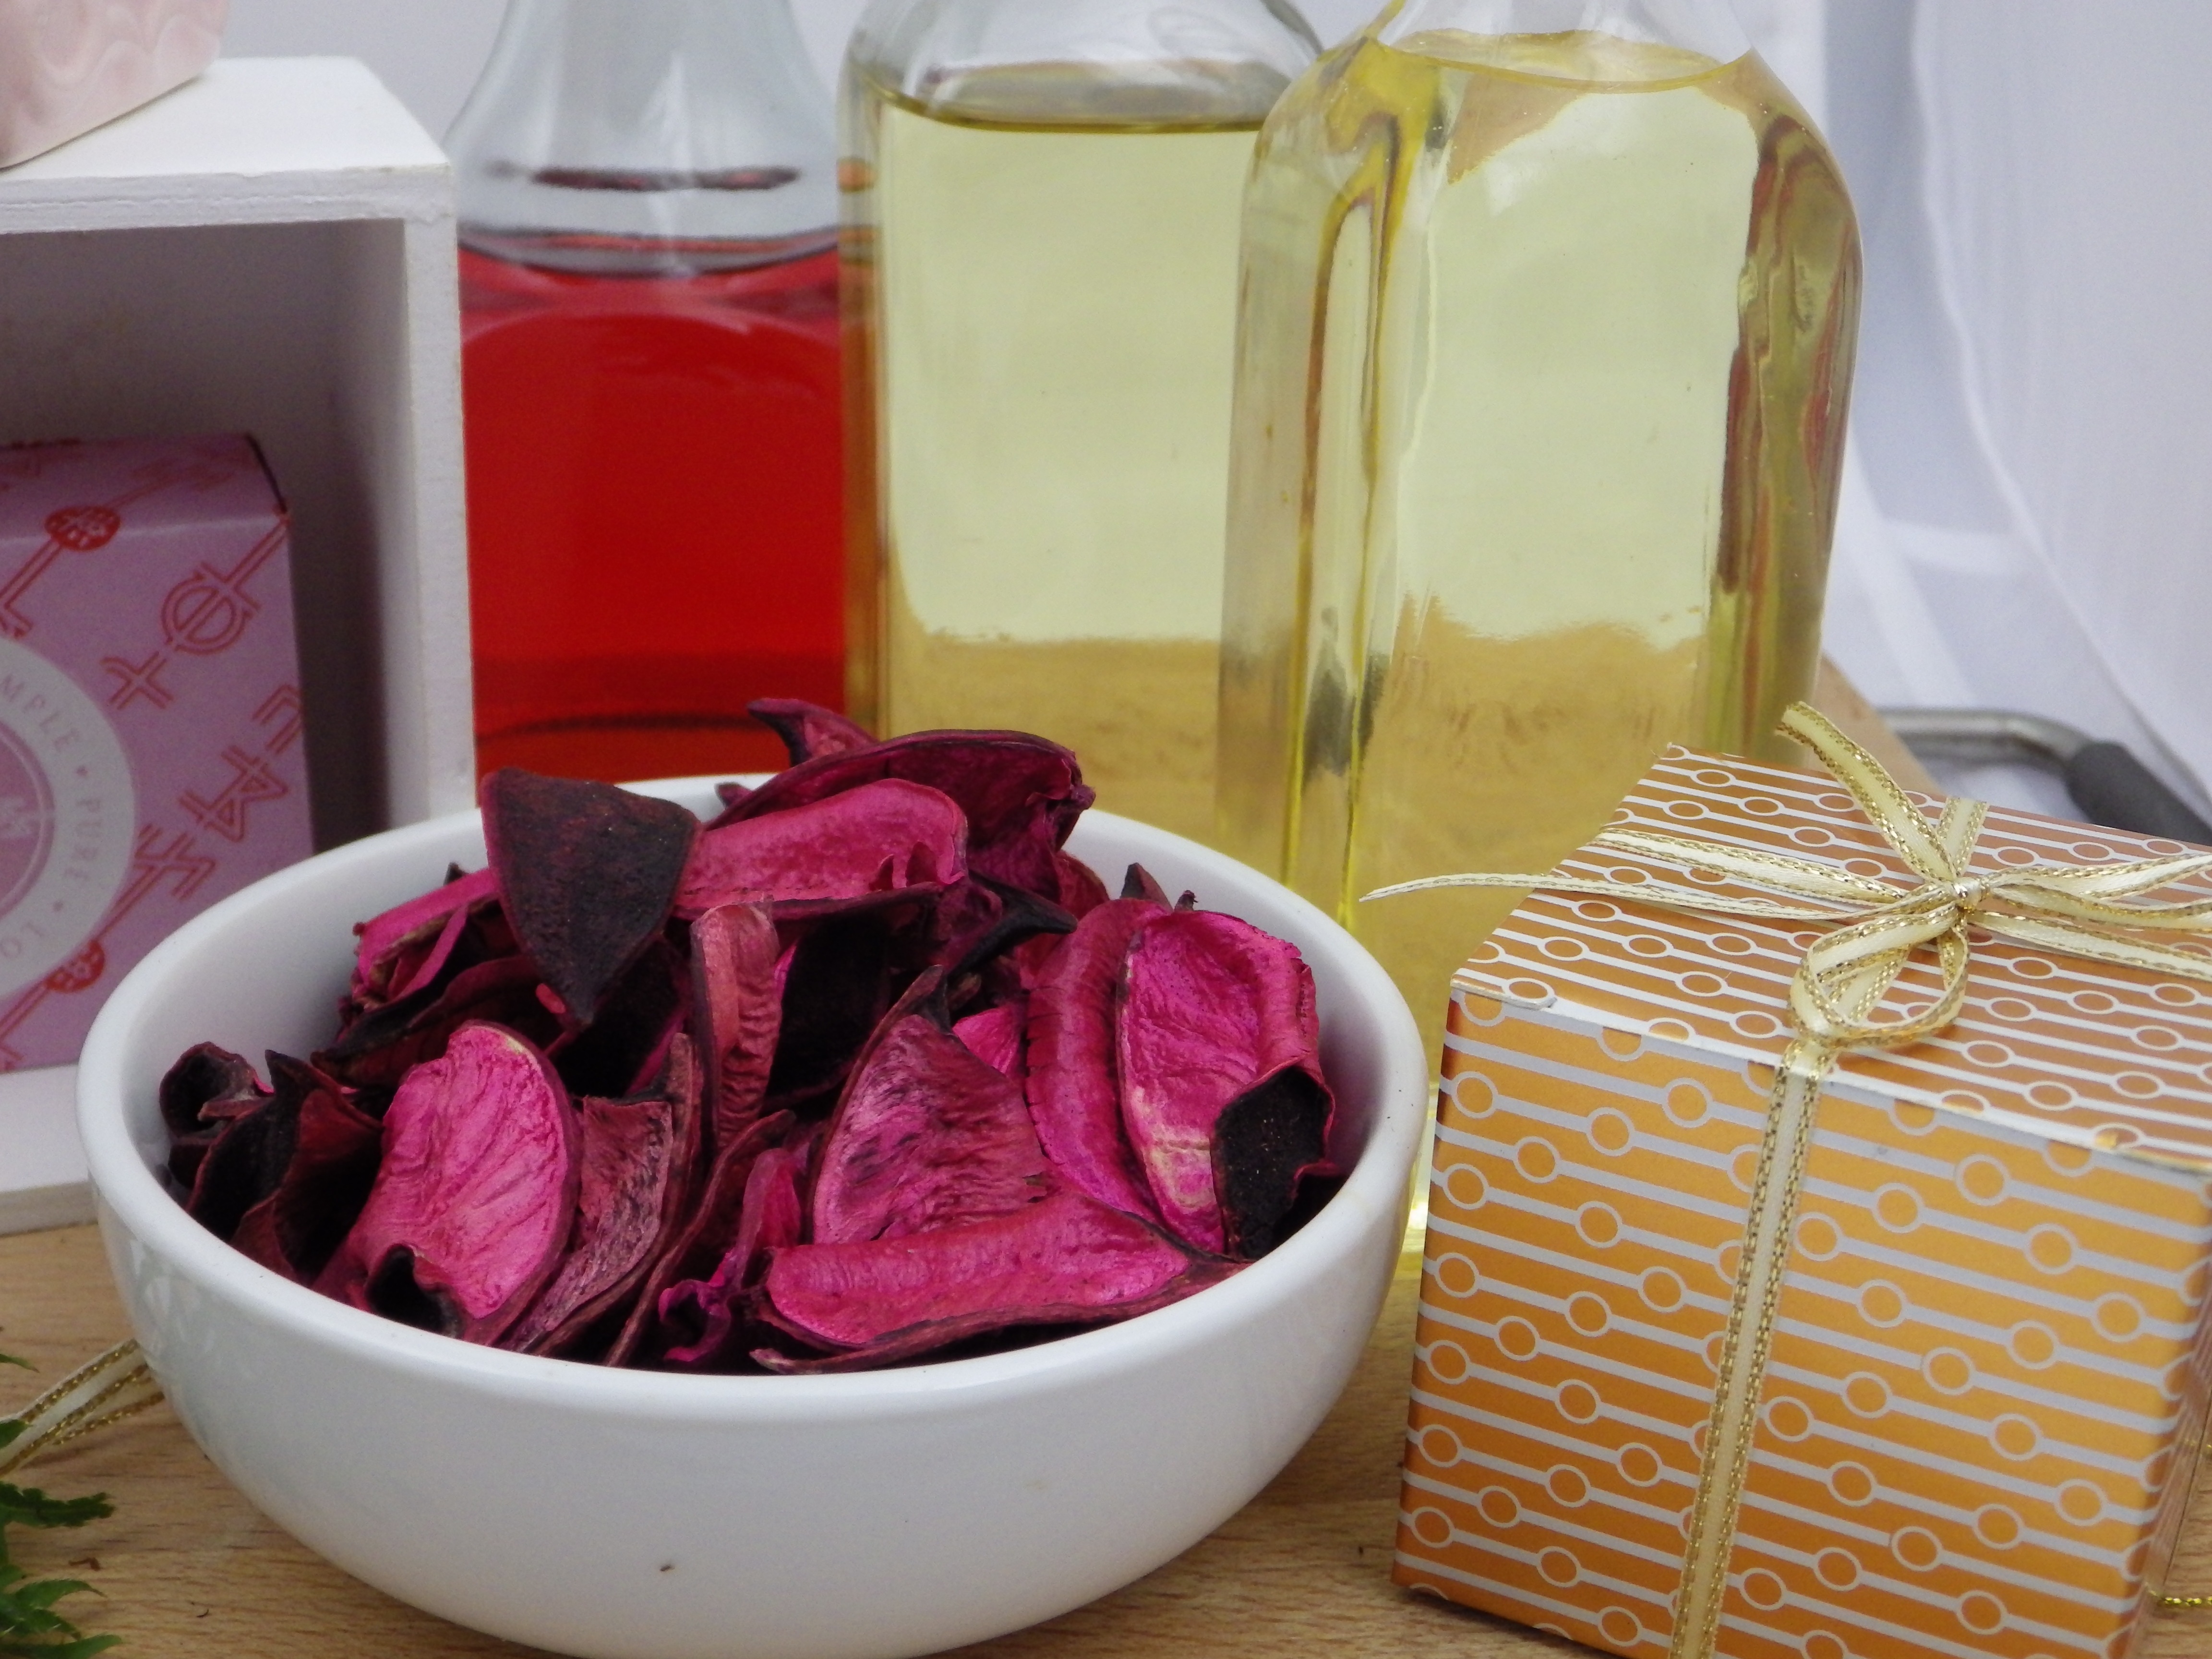
gift, rose, meal, food, produce, still life, grease